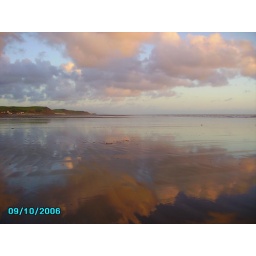
Clouds reflected in the sand at St Bees beach